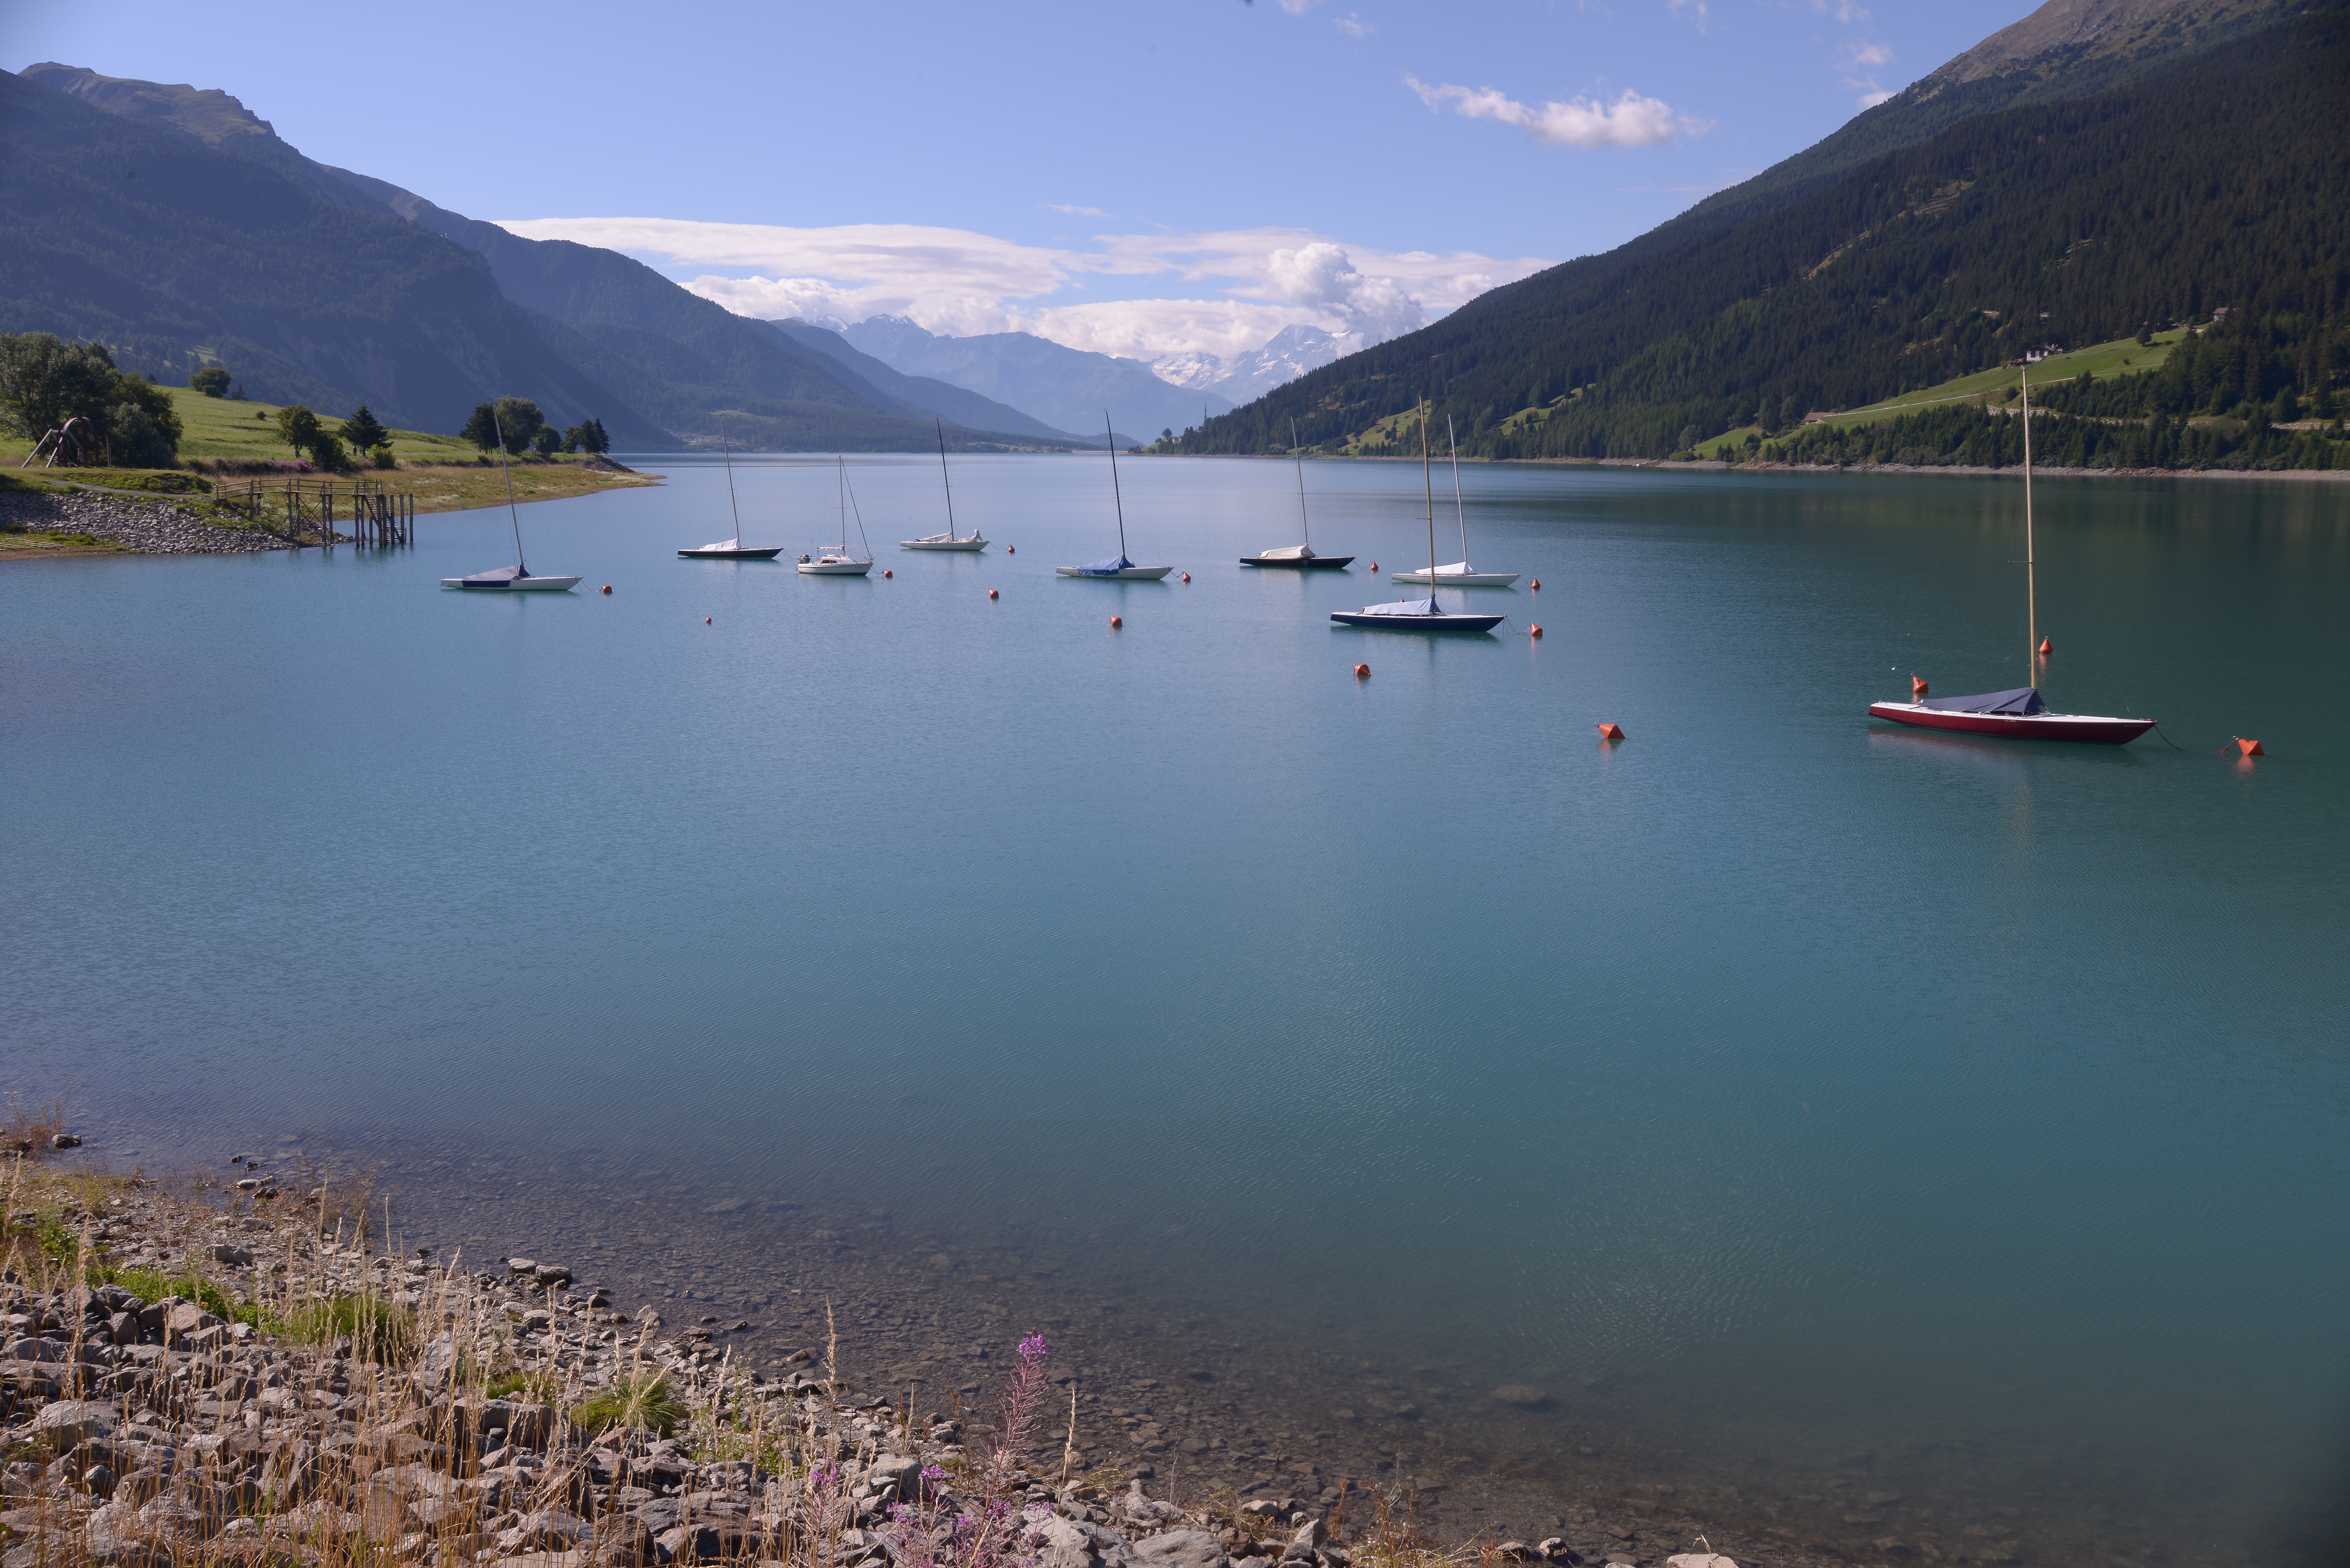
sea, water, mountain, lake, river, reflection, vehicle, bay, fjord, reservoir, body of water, boating, loch, val venosta, lake resia